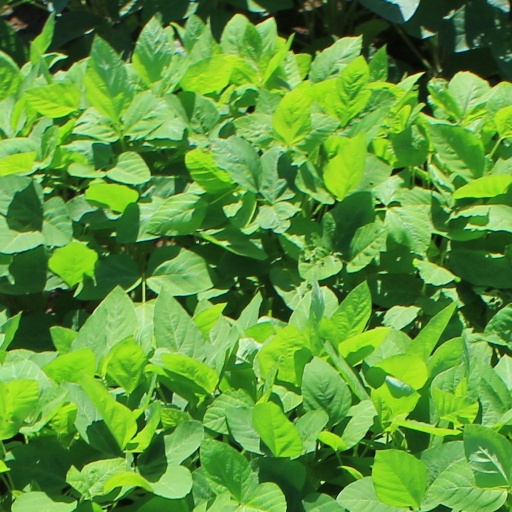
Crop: soybean